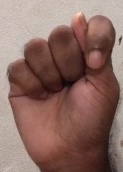
ASL sign: T